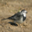
Label: bird